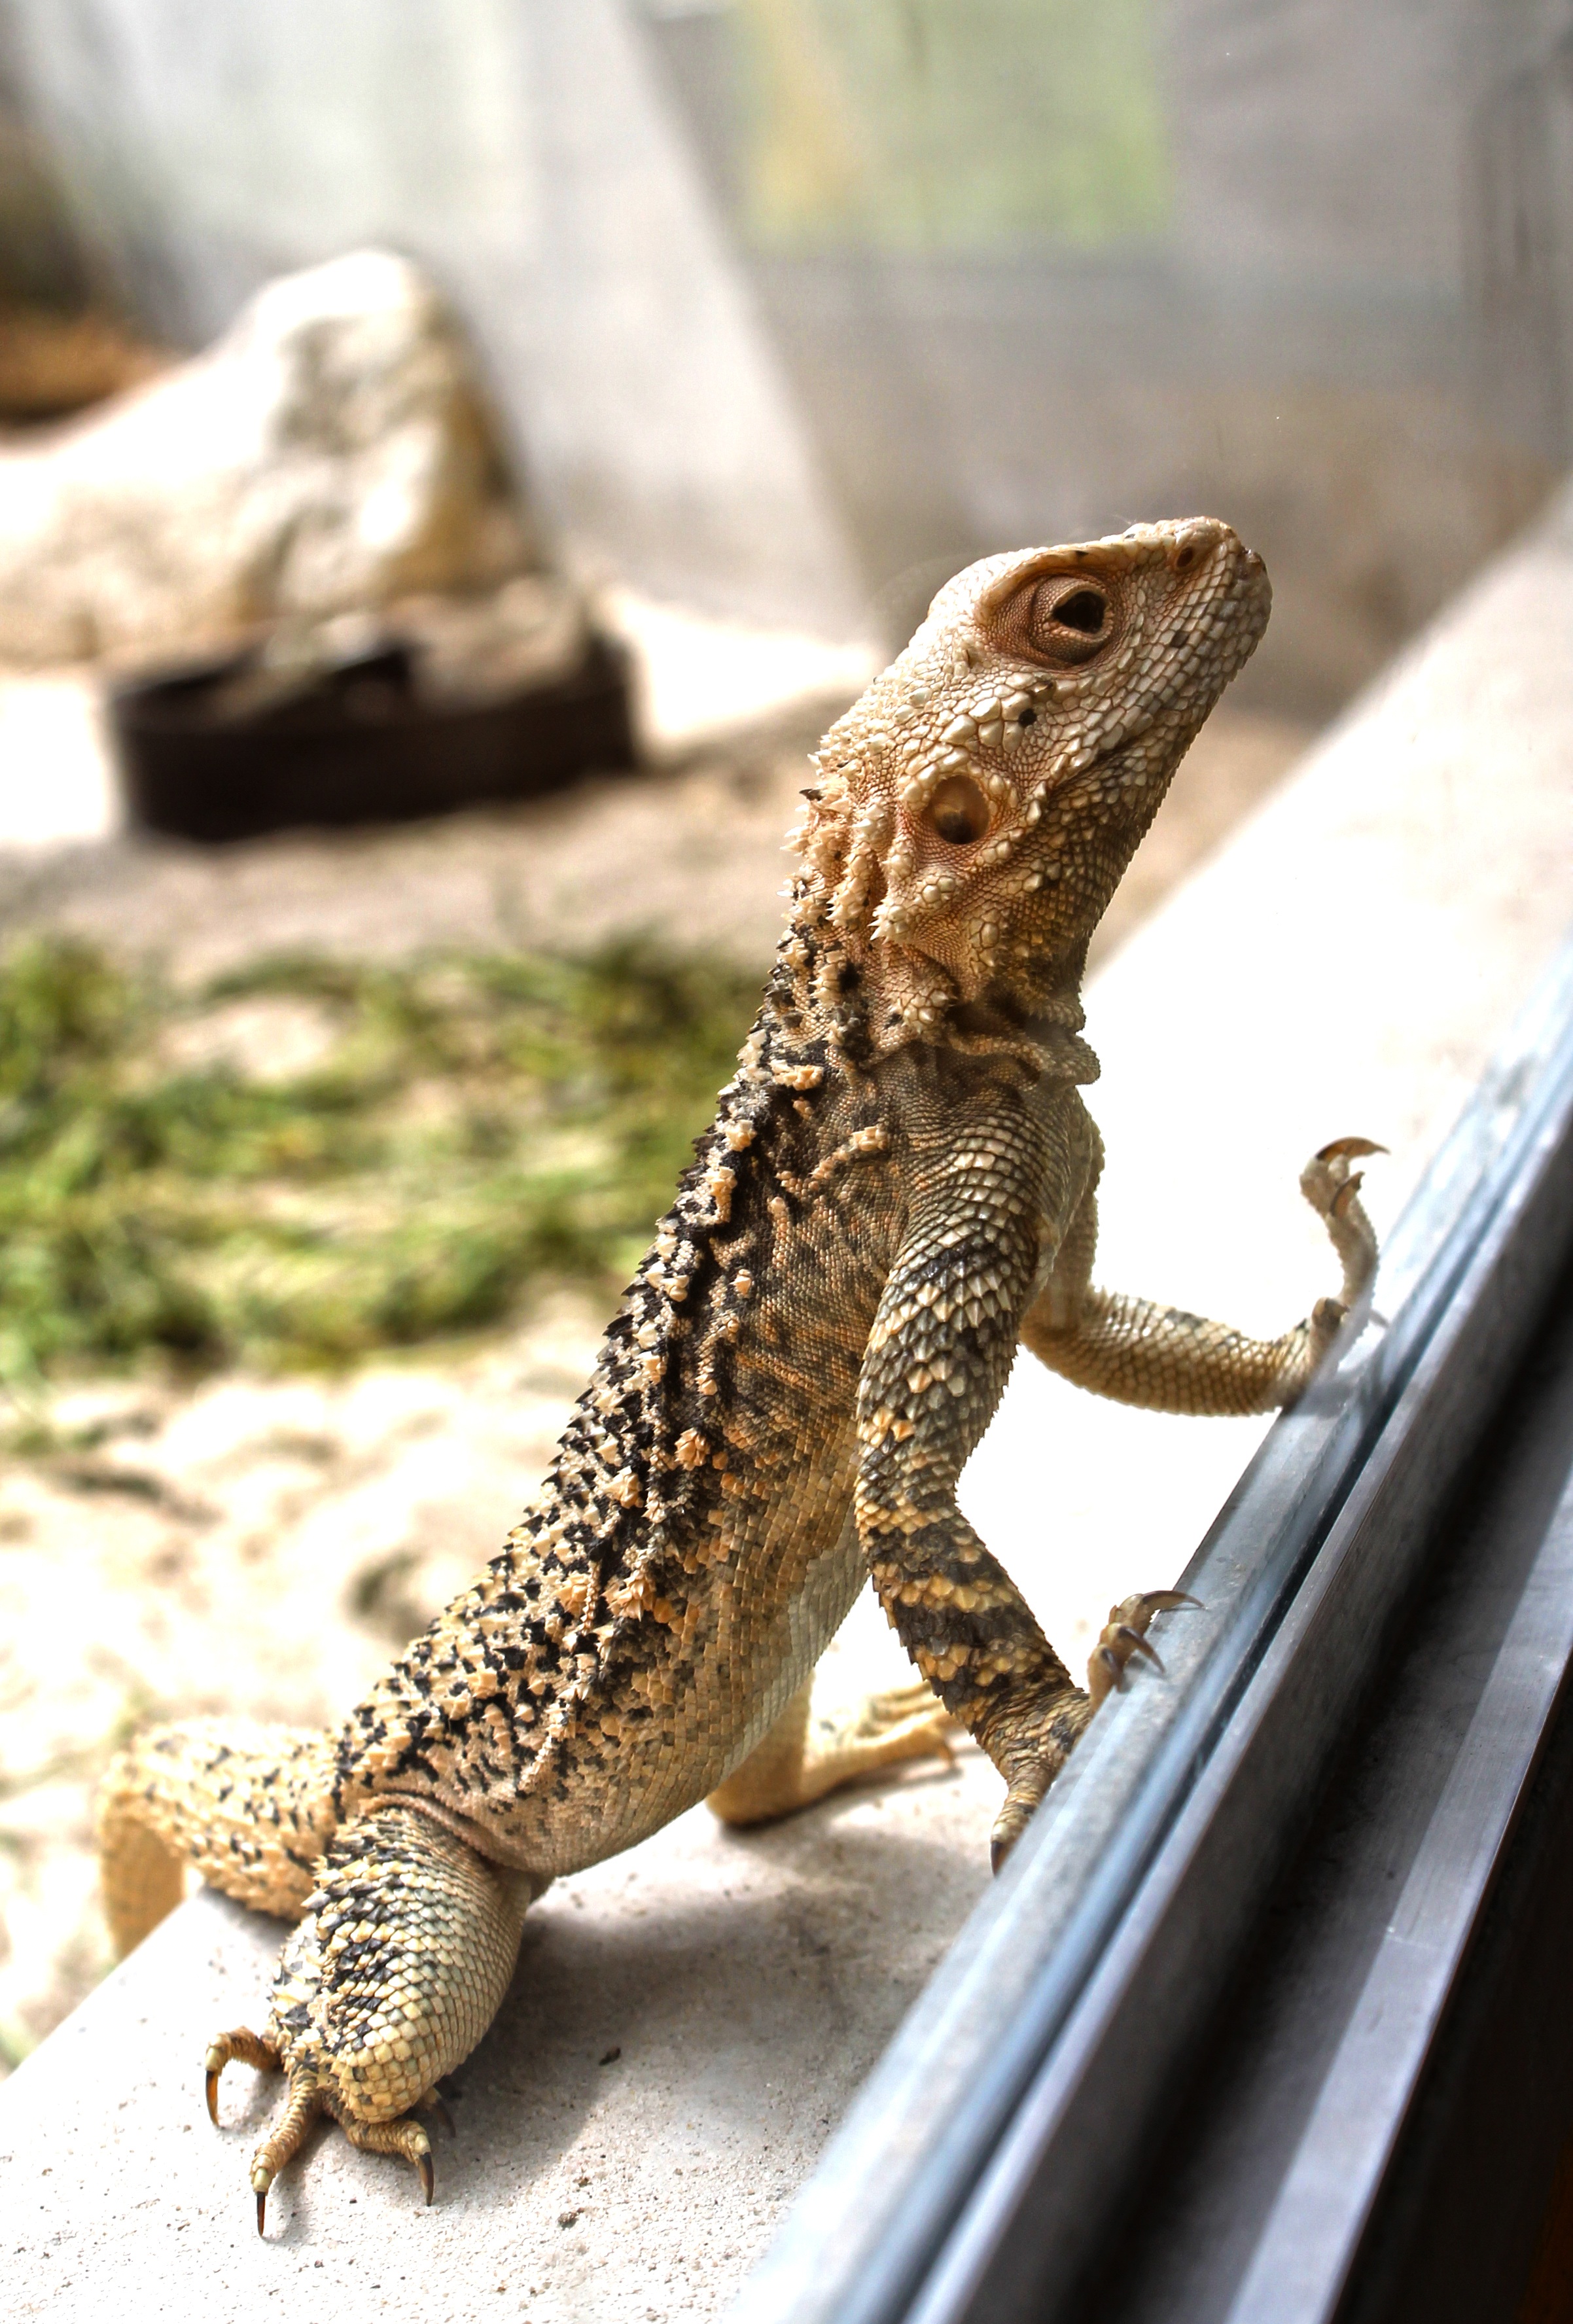
animal, wildlife, zoo, reptile, fauna, lizard, gecko, vertebrate, lacerta, agamidae, agama, scaled reptile, lacertidae